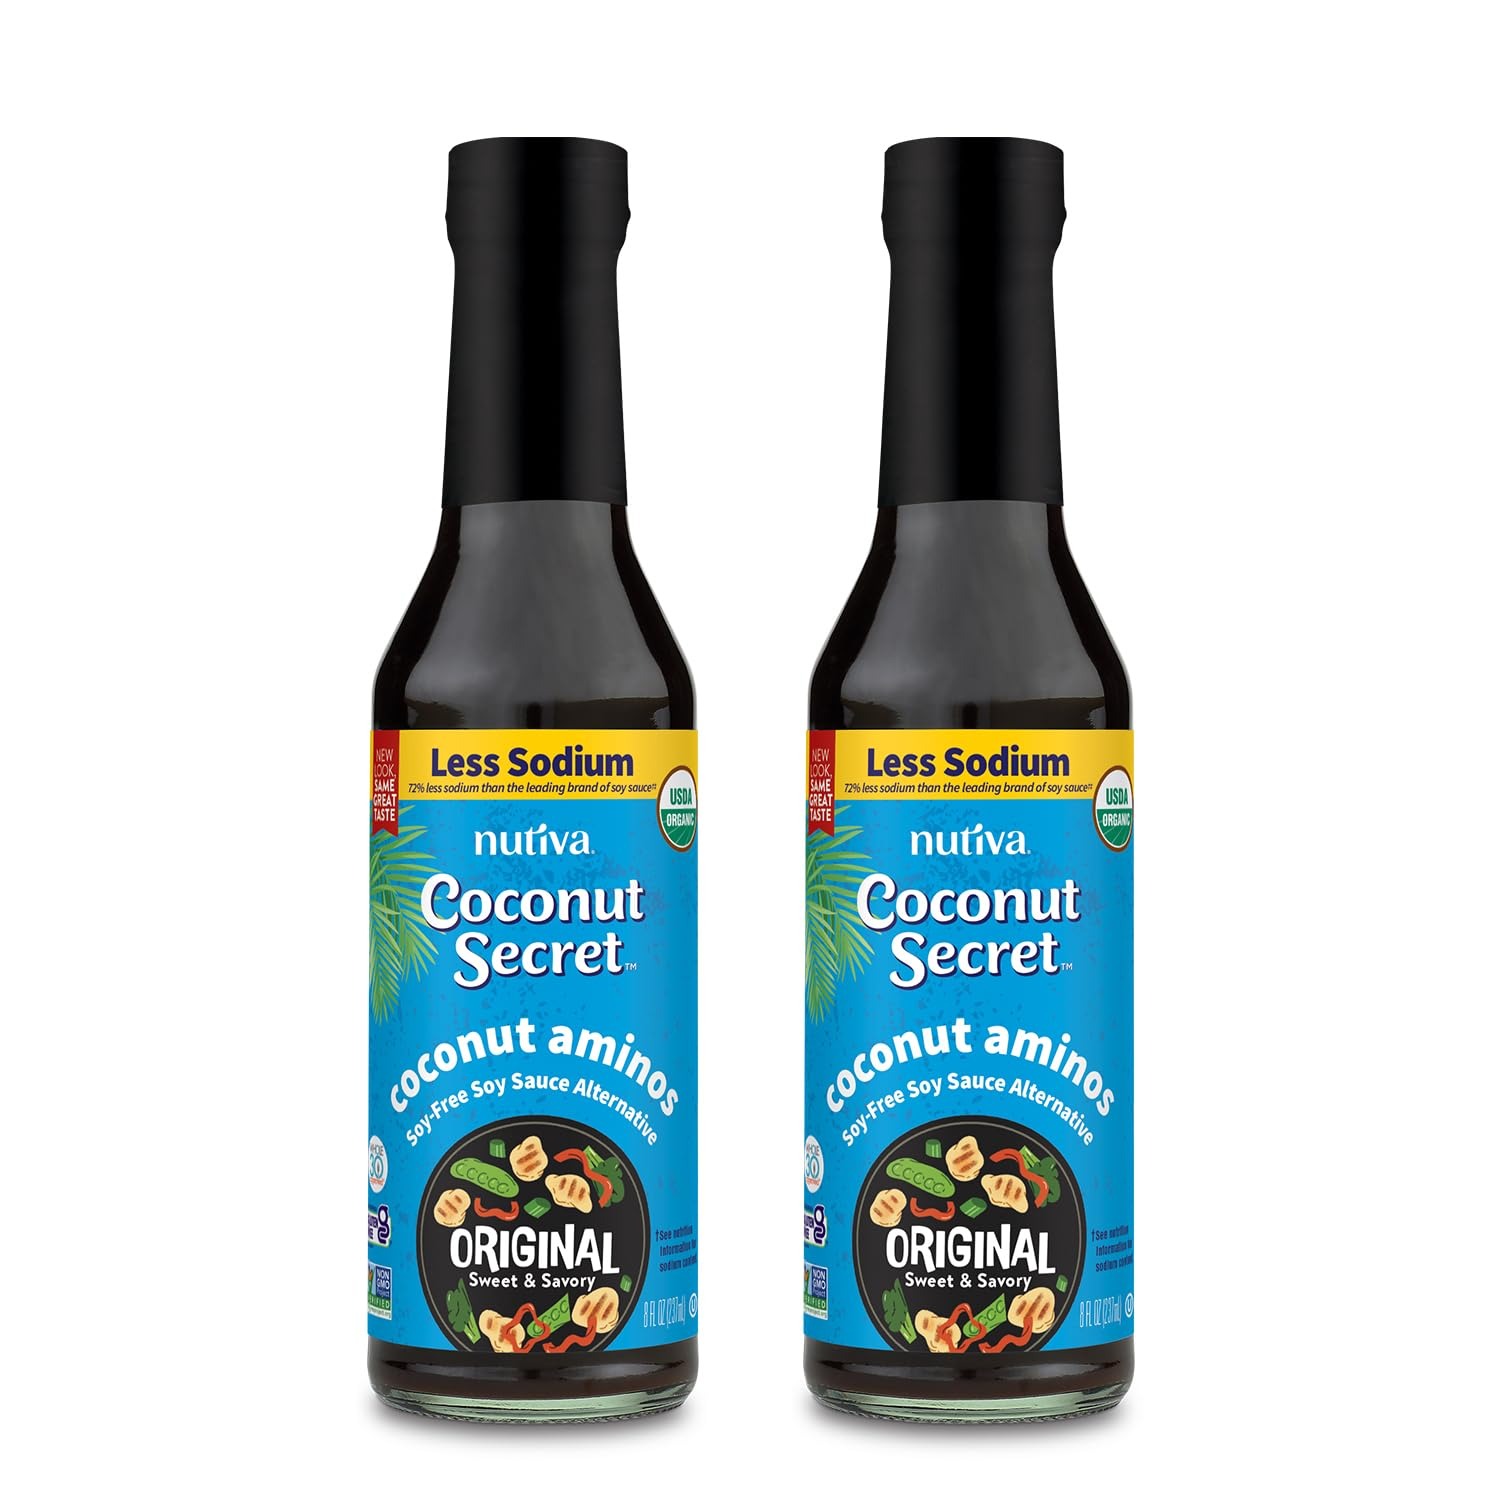
Item Name: Coconut Secret Coconut Aminos - 8 Fl Oz (Pack of 2) - Low Sodium Soy Sauce Alternative, Low-Glycemic - Organic, Vegan, Non-GMO, Gluten-Free, Kosher - Keto, Paleo - 96 Total Servings
Bullet Point 1: GREAT TASTING SOY SAUCE ALTERNATIVE - Coconut Secret Coconut Aminos is a delicious seasoning alternative that you can use exactly like soy sauce in salad dressing, marinades, sautés or to sprinkle on sushi. It is made with coconut tree sap and not coconuts, so it does not have a coconutty flavor
Bullet Point 2: TWO INGREDIENTS - The delicious, tangy-sweet flavor of our Original Coconut Aminos liquid sauce is achieved with just two ingredients: coconut tree sap and sea salt
Bullet Point 3: SATISFY CRAVINGS WITHOUT COMPROMISING FLAVOR - Coconut Secret Coconut Aminos have 73 percent less sodium than traditional soy sauce. It is also USDA organic, gluten-free, non-GMO, vegan, vegetarian and have no MSG. It contains 17 amino acids, making them one of the healthiest Asian condiments on the market
Bullet Point 4: DON'T SETTLE FOR IMITATIONS - While there are many copycat products using the coconut aminos name, none can match the unique flavor of the original. There's a reason Coconut Secret Coconut Aminos is still the top-selling soy sauce alternative in the world!
Bullet Point 5: SUSTAINABLE PRACTICES - Agrochemicals and GMOs are strictly prohibited from our farms in the Philippines. We use environmentally sustainable organic farming methods and always follow fair trade practices so you can consume our products with confidence
Value: 16.0
Unit: Fl Oz

Price: 7.89